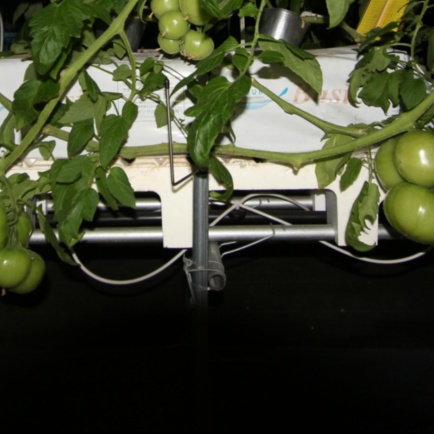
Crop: tomato